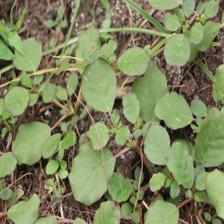
Label: BroadLeafWeed